Guthrie's Memorial, Isle of Man

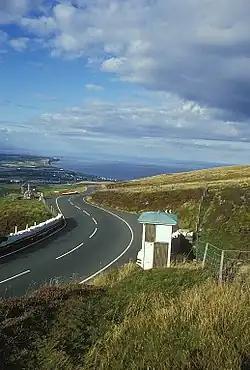
TT race marshal's signal box on the A18 Snaefell mountain road looking north (in the opposite direction to a lap of the course) towards Guthrie's Memorial on the left and the Point of Ayre in the distance

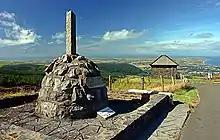
The memorial

Guthrie's Memorial (previously "The Cutting") is a S-bend corner between the 26 and 27 mile road-side markers on the primary A18 Snaefell mountain road, part of the Snaefell Mountain Course known mainly for motorcycle racing, situated in the Isle of Man parish of Lezayre.